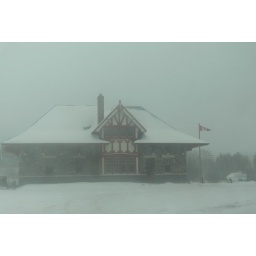
near white out conditions on highway 11, but we still managed to see a favourite landmark while passing through.